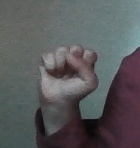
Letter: saad